Waldo Peirce

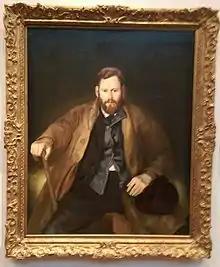
Portrait painting of Peirce by George Bellows, 1920, on display at the de Young Museum in San Francisco

In 1938, he was commissioned by the Treasury Section of Fine Arts to paint two murals, "Legends of the Hudson" and "Rip van Winkle", for the U.S. Post Office in Troy, New York.